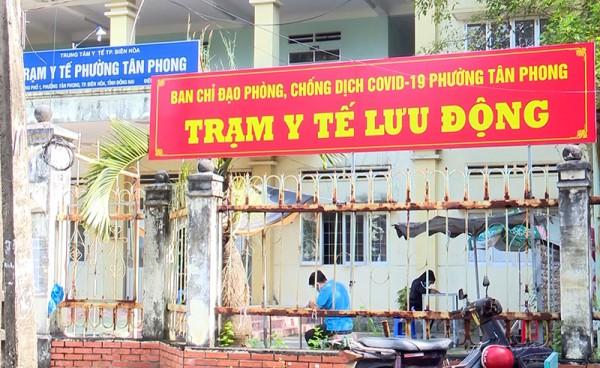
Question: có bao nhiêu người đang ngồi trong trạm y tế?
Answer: có hai người đang ngồi trong trạm y tế